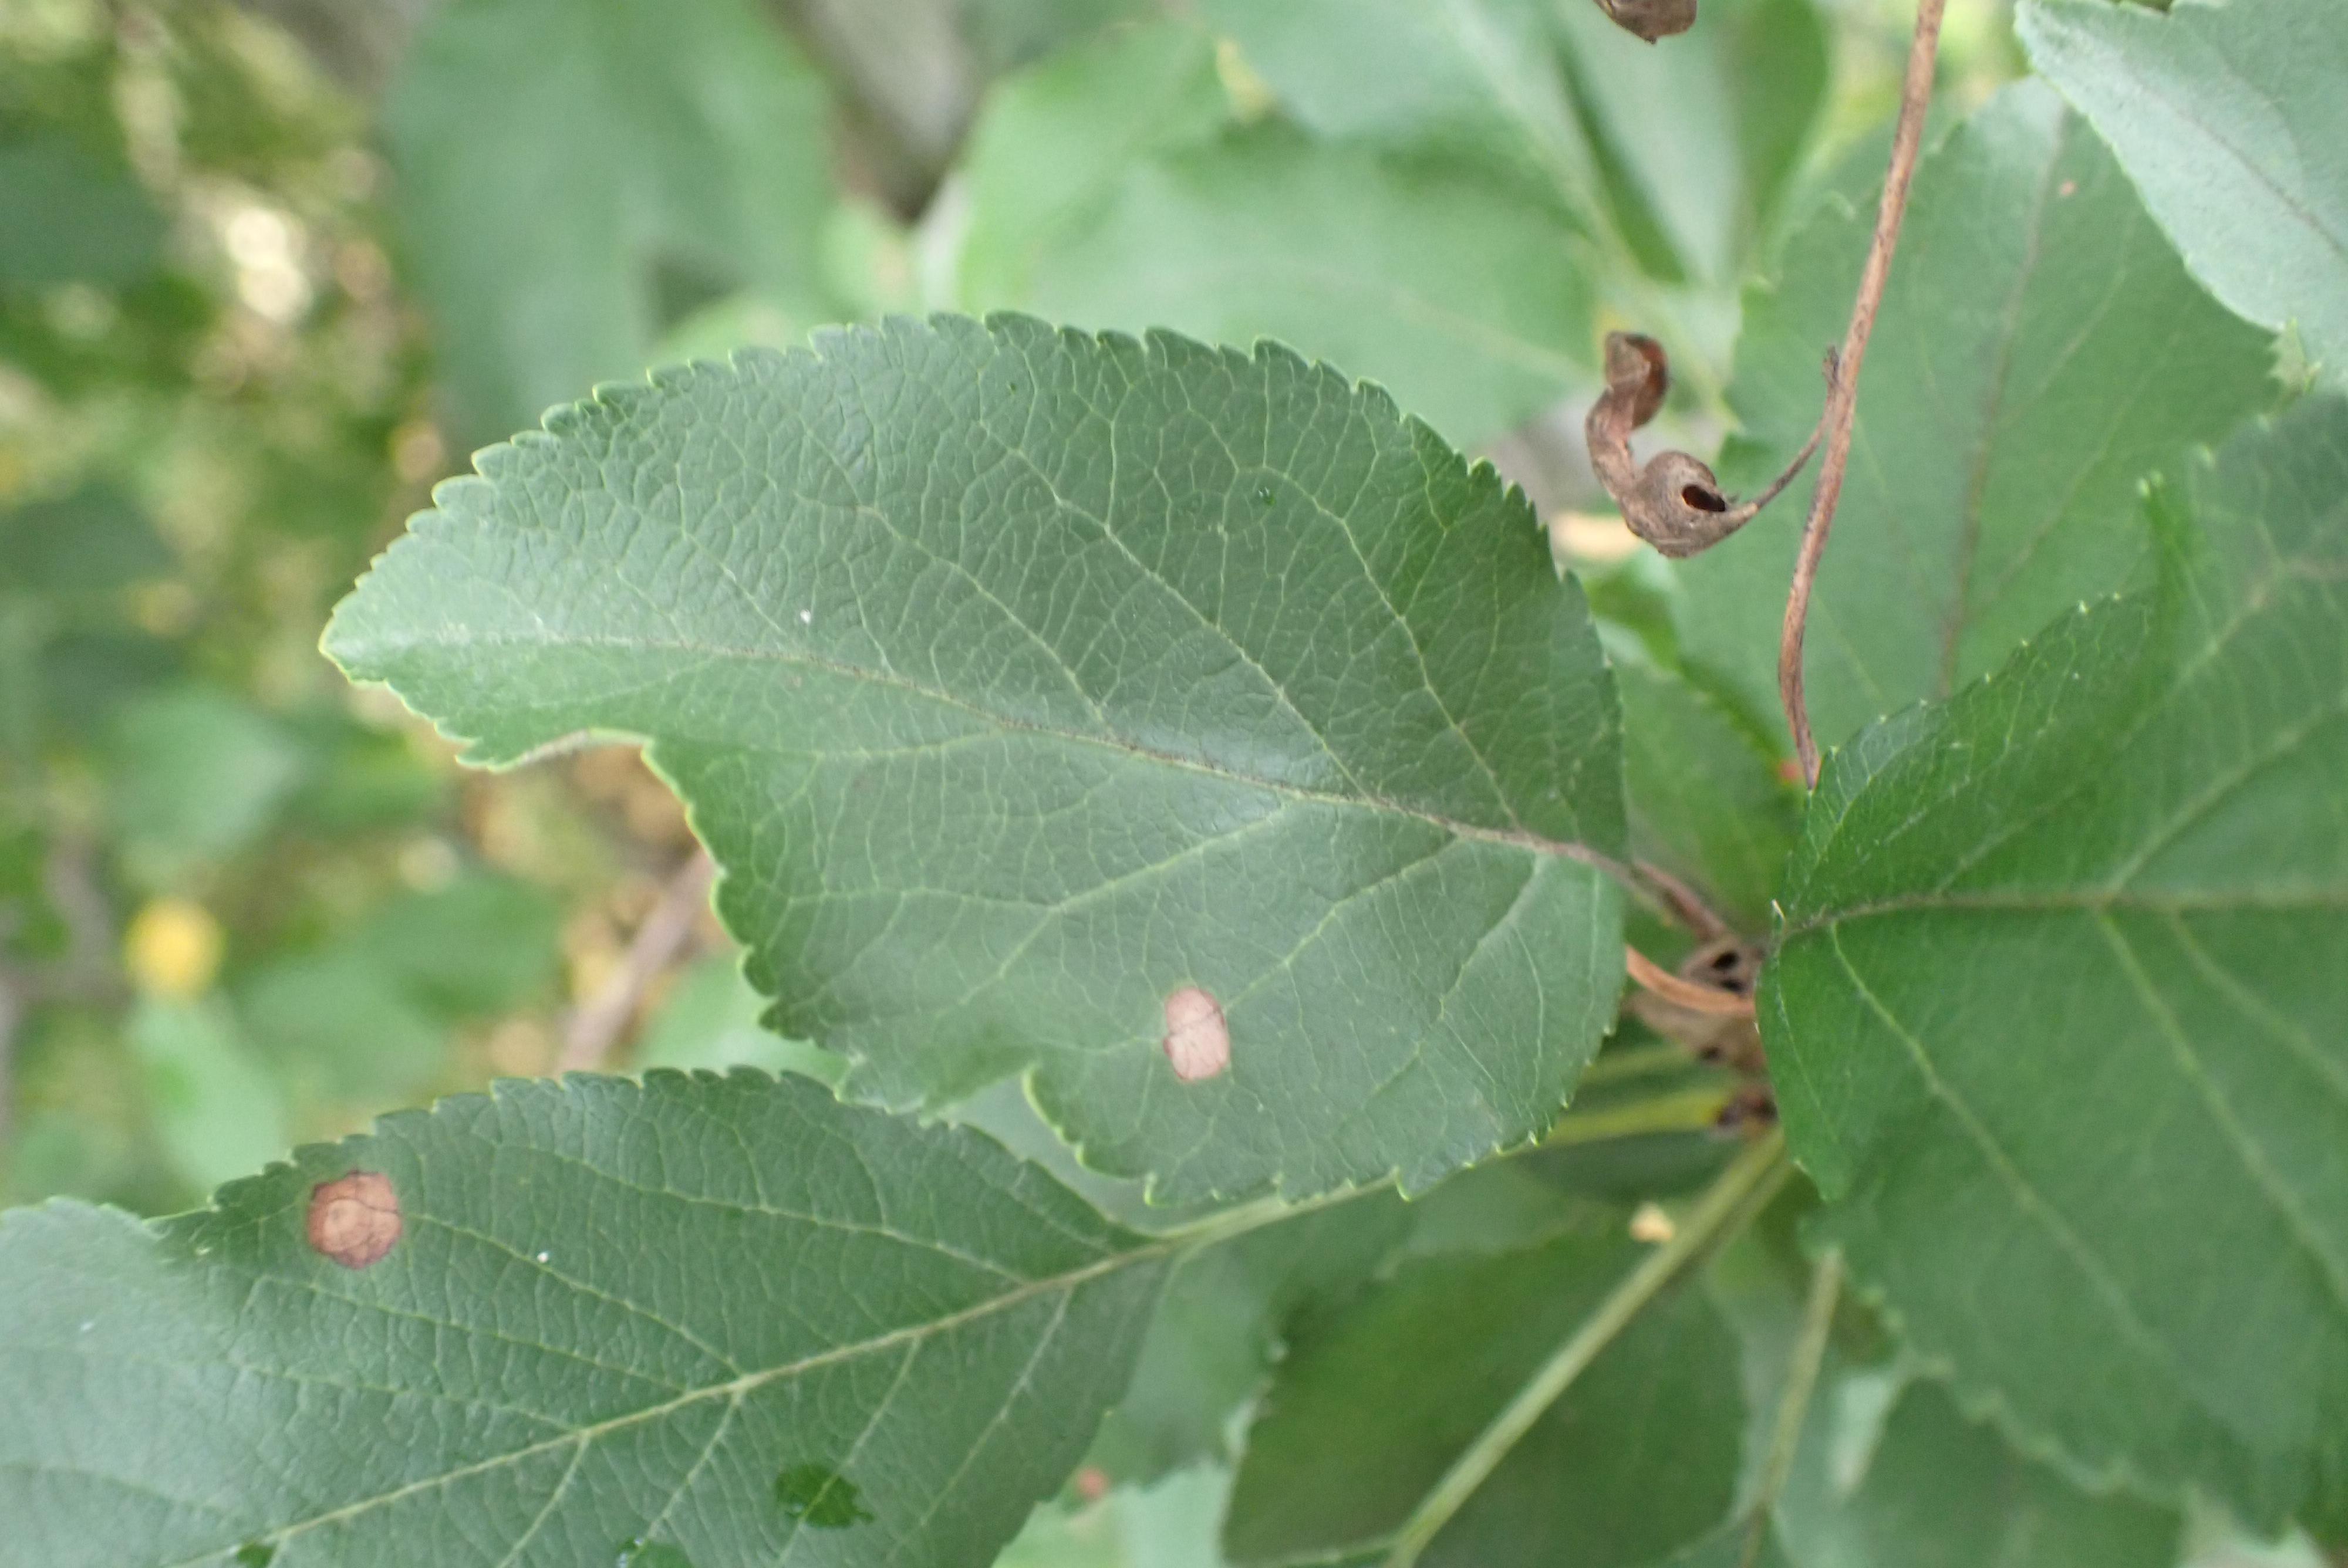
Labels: scab, frog_eye_leaf_spot